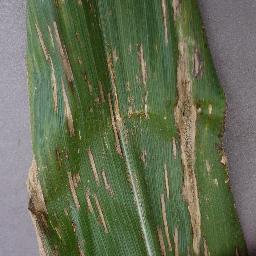
Label: Corn_(Maize)___Gray_Leaf_Spot_(Cercospora)